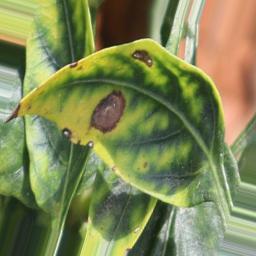
Label: cercospora